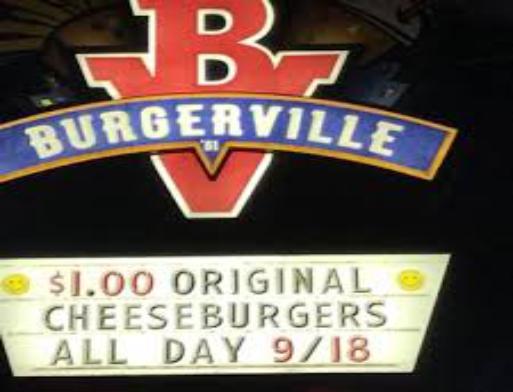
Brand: Burgerville
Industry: Food